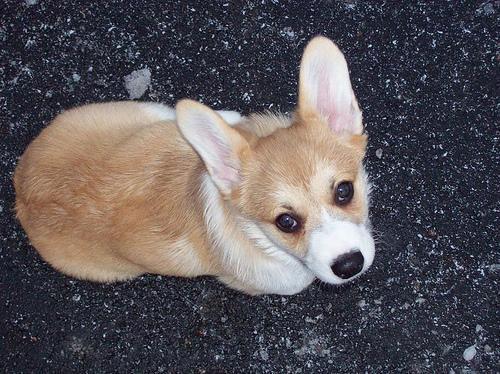
Pembroke